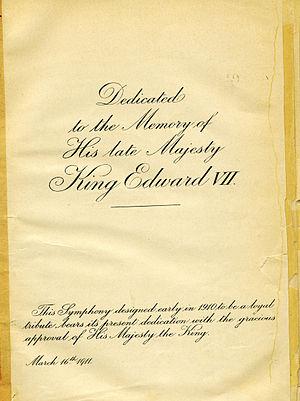
La Symphonie nº 2 en mi bémol majeur opus 63 d'Edward Elgar est la seconde des deux seules symphonies qu'il a achevées.